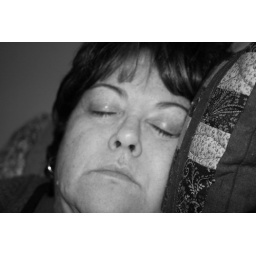
Sleepy nana ... running around after the little bird all day. g'nite